Extratropical cyclone

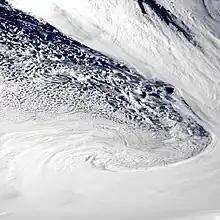
The October 2022 Southern Ocean cyclone, the most intense extratropical cyclone on record

Extratropical cyclones can bring little rain and surface winds of , or they can be dangerous with torrential rain and winds exceeding , and so they are sometimes referred to as windstorms in Europe. The band of precipitation that is associated with the warm front is often extensive. In mature extratropical cyclones, an area known as the comma head on the northwest periphery of the surface low can be a region of heavy precipitation, frequent thunderstorms, and thundersnows. Cyclones tend to move along a predictable path at a moderate rate of progress. During fall, winter, and spring, the atmosphere over continents can be cold enough through the depth of the troposphere to cause snowfall.